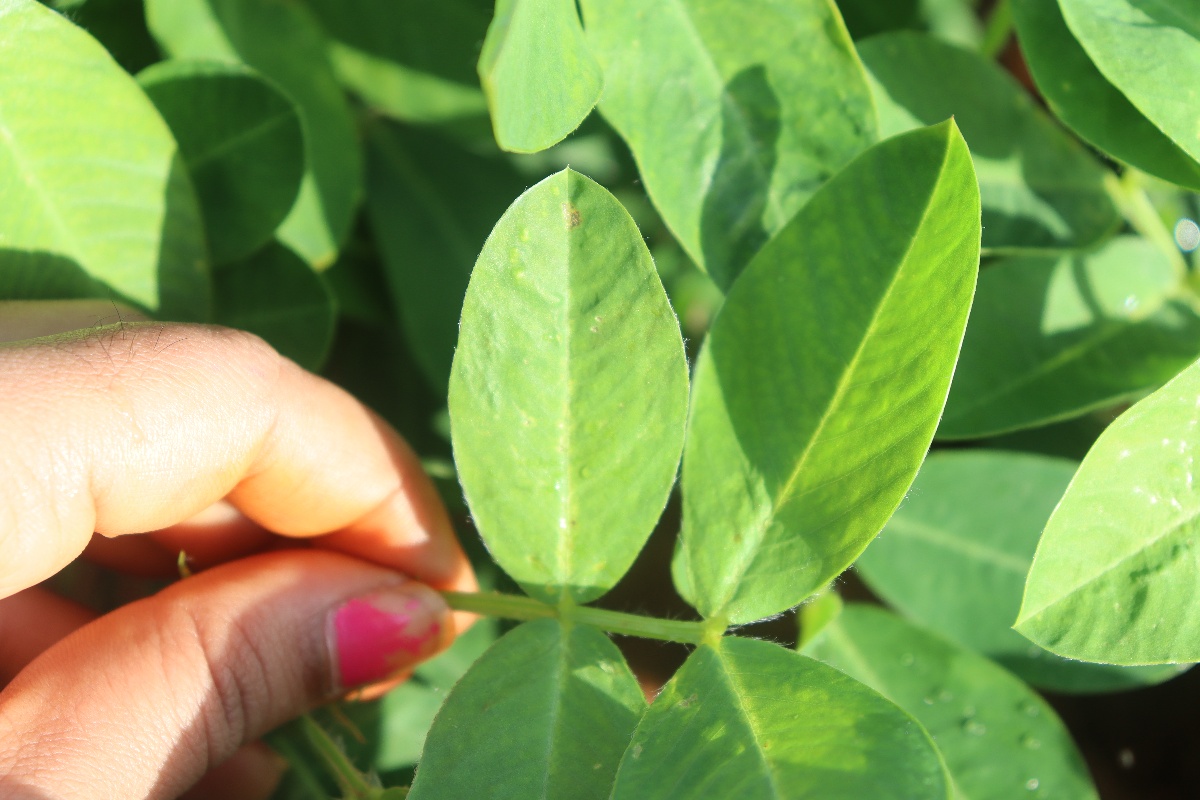
Label: healthy leaf